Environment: real
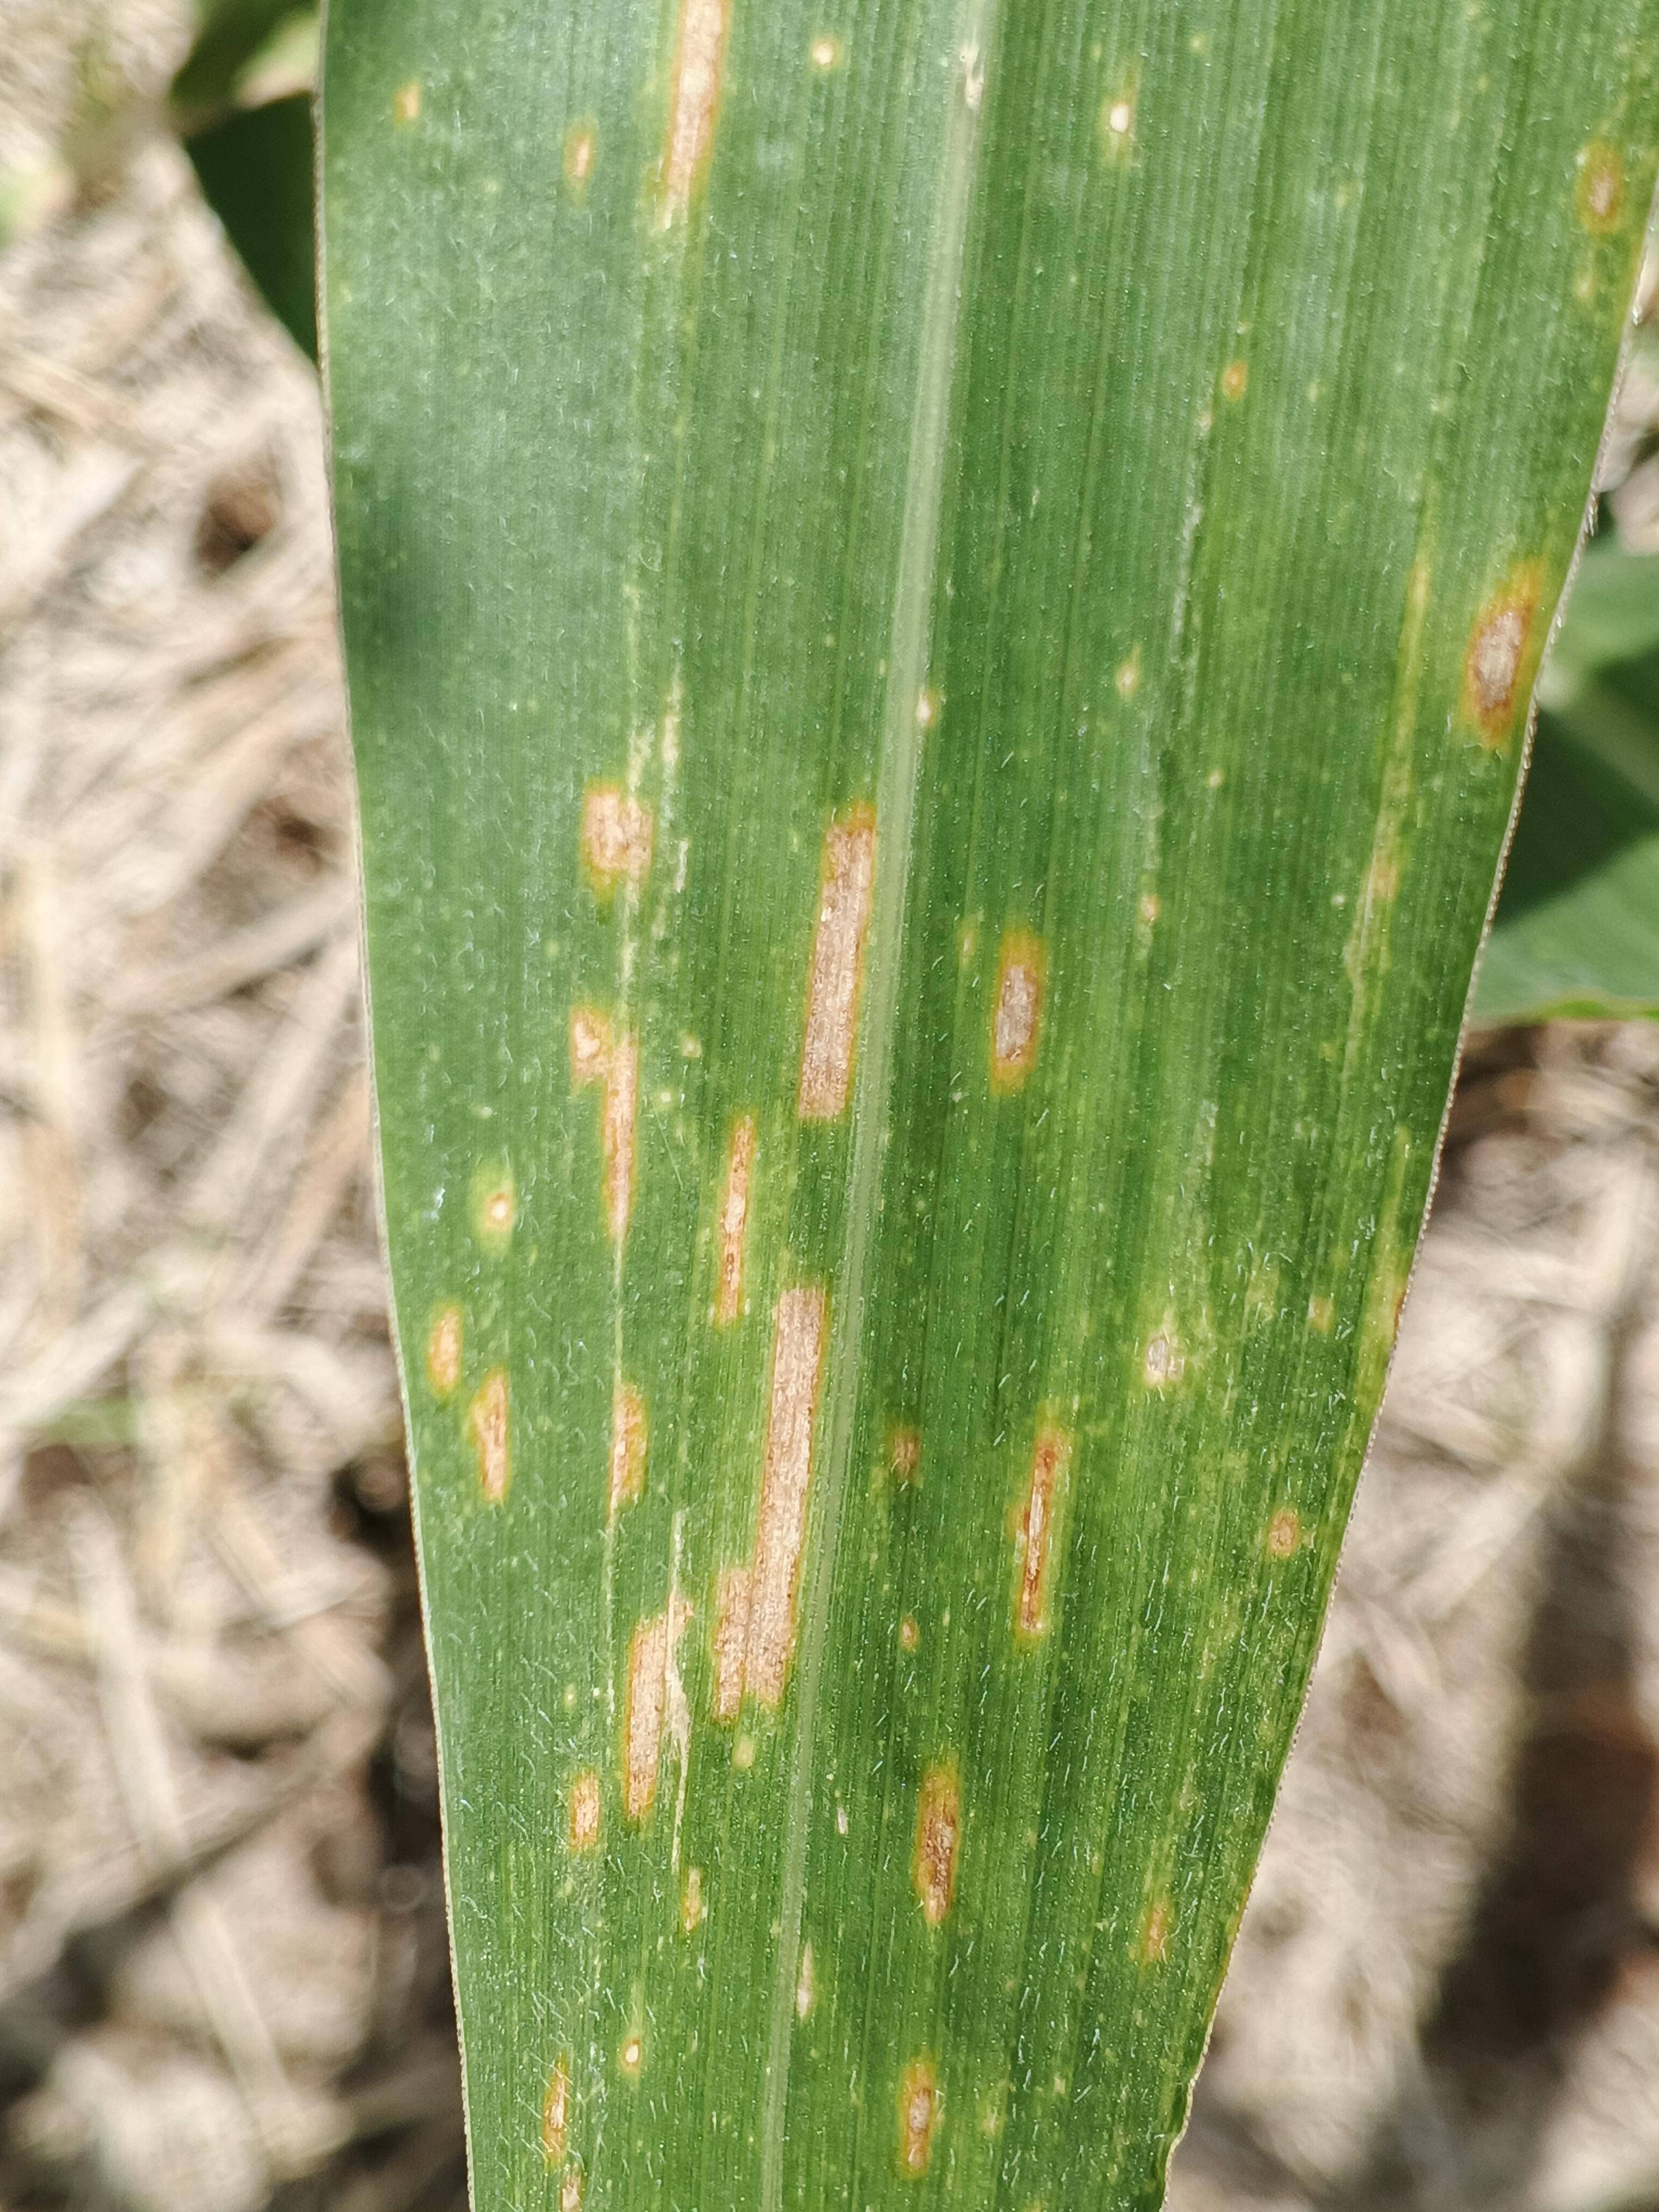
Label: gray_leaf_spot